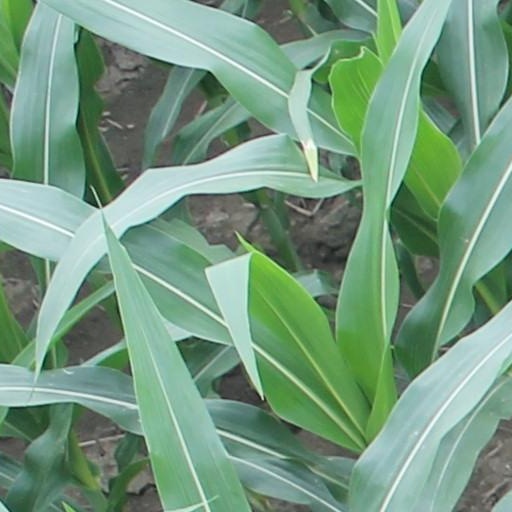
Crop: maize; corn